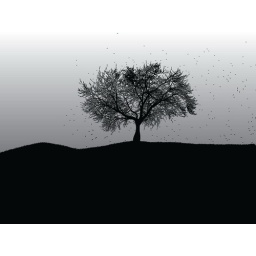
tree in black